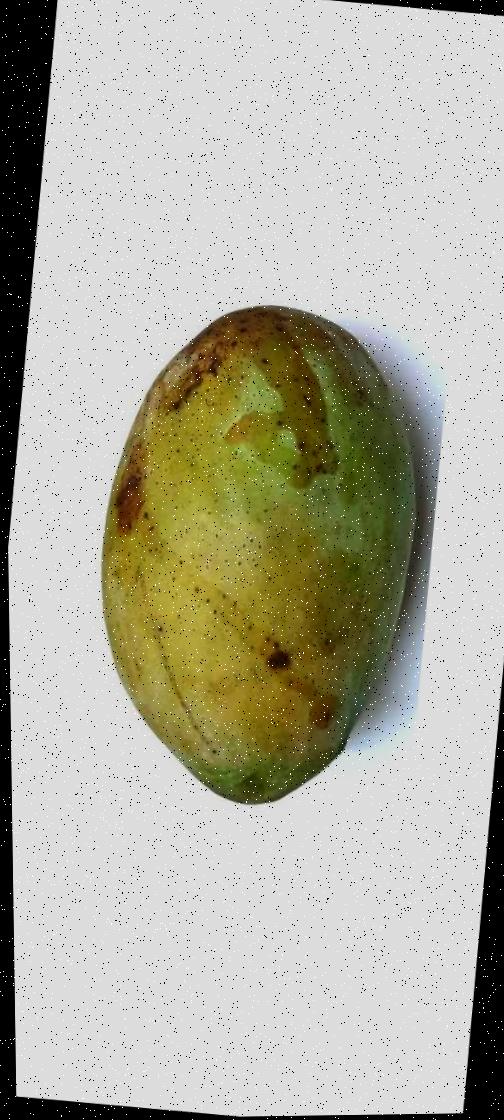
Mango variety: Fazli Classic